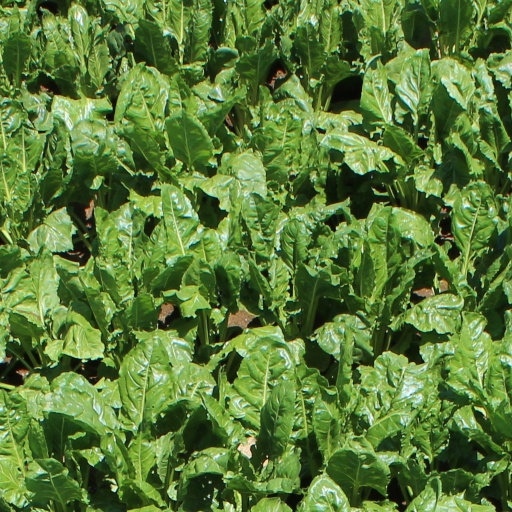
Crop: sugar beet